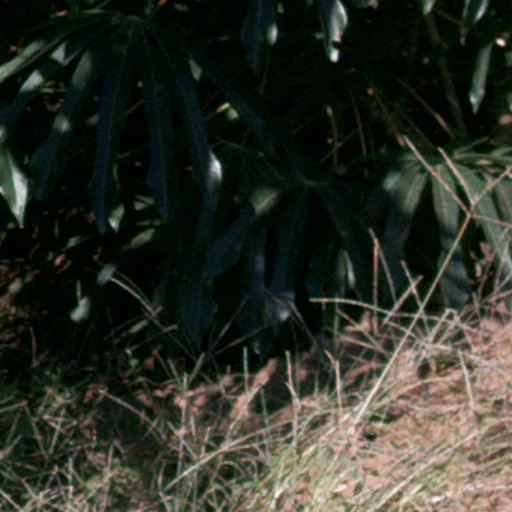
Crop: cassava